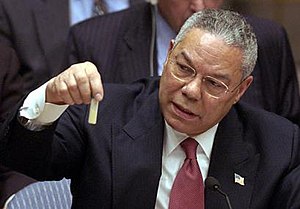
Miltbrand / Miltbrand sendes med posten
USA's tilligere udenrigsminister Colin Powell viser en prøve med Antrax frem i FNs sikkerhedsråd 5. februar 2003, mens han argumenterer for at Irak har masseødelæggelsesvåben
"Miltbrand, eller anthrax, er en sygdom som normalt angriber husdyr som svin og kvæg, men kan også overføres til mennesker. Symptomerne er feber, bylder, sår, hævede lymfekirtler og blod i lungerne. Patienter der dør af miltbrand har som regel lungerne fyldt af blod, dette gør at de ""drukner"". Sygdommen kan være dødelig hvis den ikke behandles hurtigt.